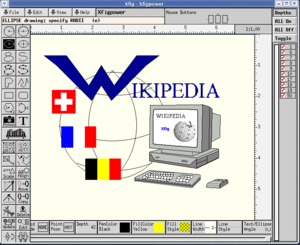
capture d'écran du logiciel Xfig avec à l'écran un dessin réalisé par Xfigpower
Xfig est un logiciel libre de dessin vectoriel tournant sur X Window System sur la plupart des systèmes d'exploitation basé sur Unix.